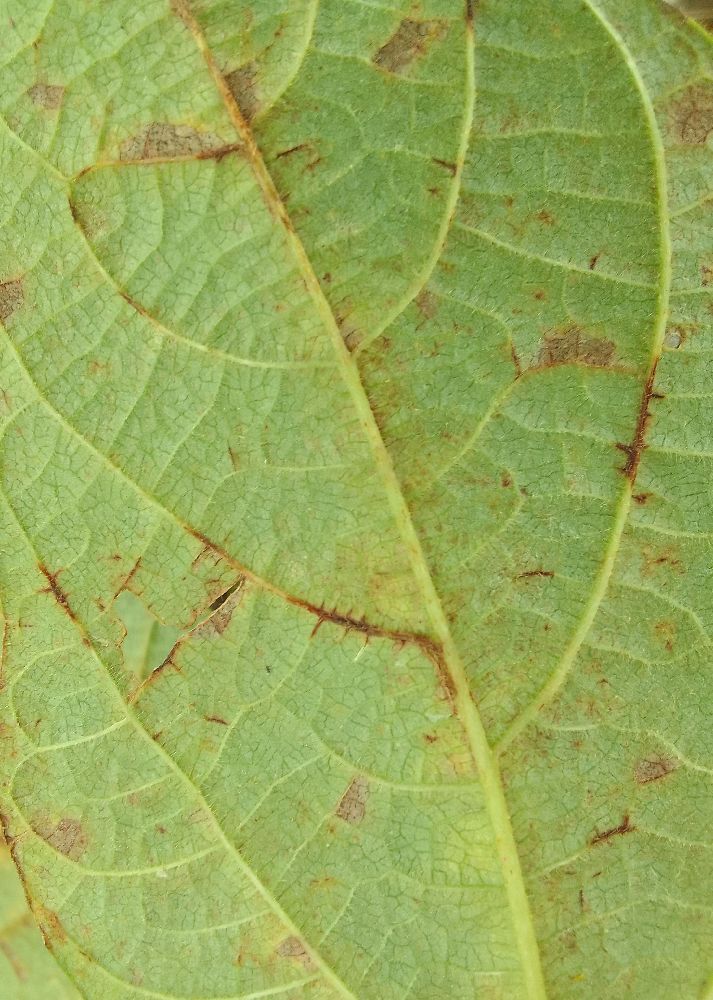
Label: anthracnose